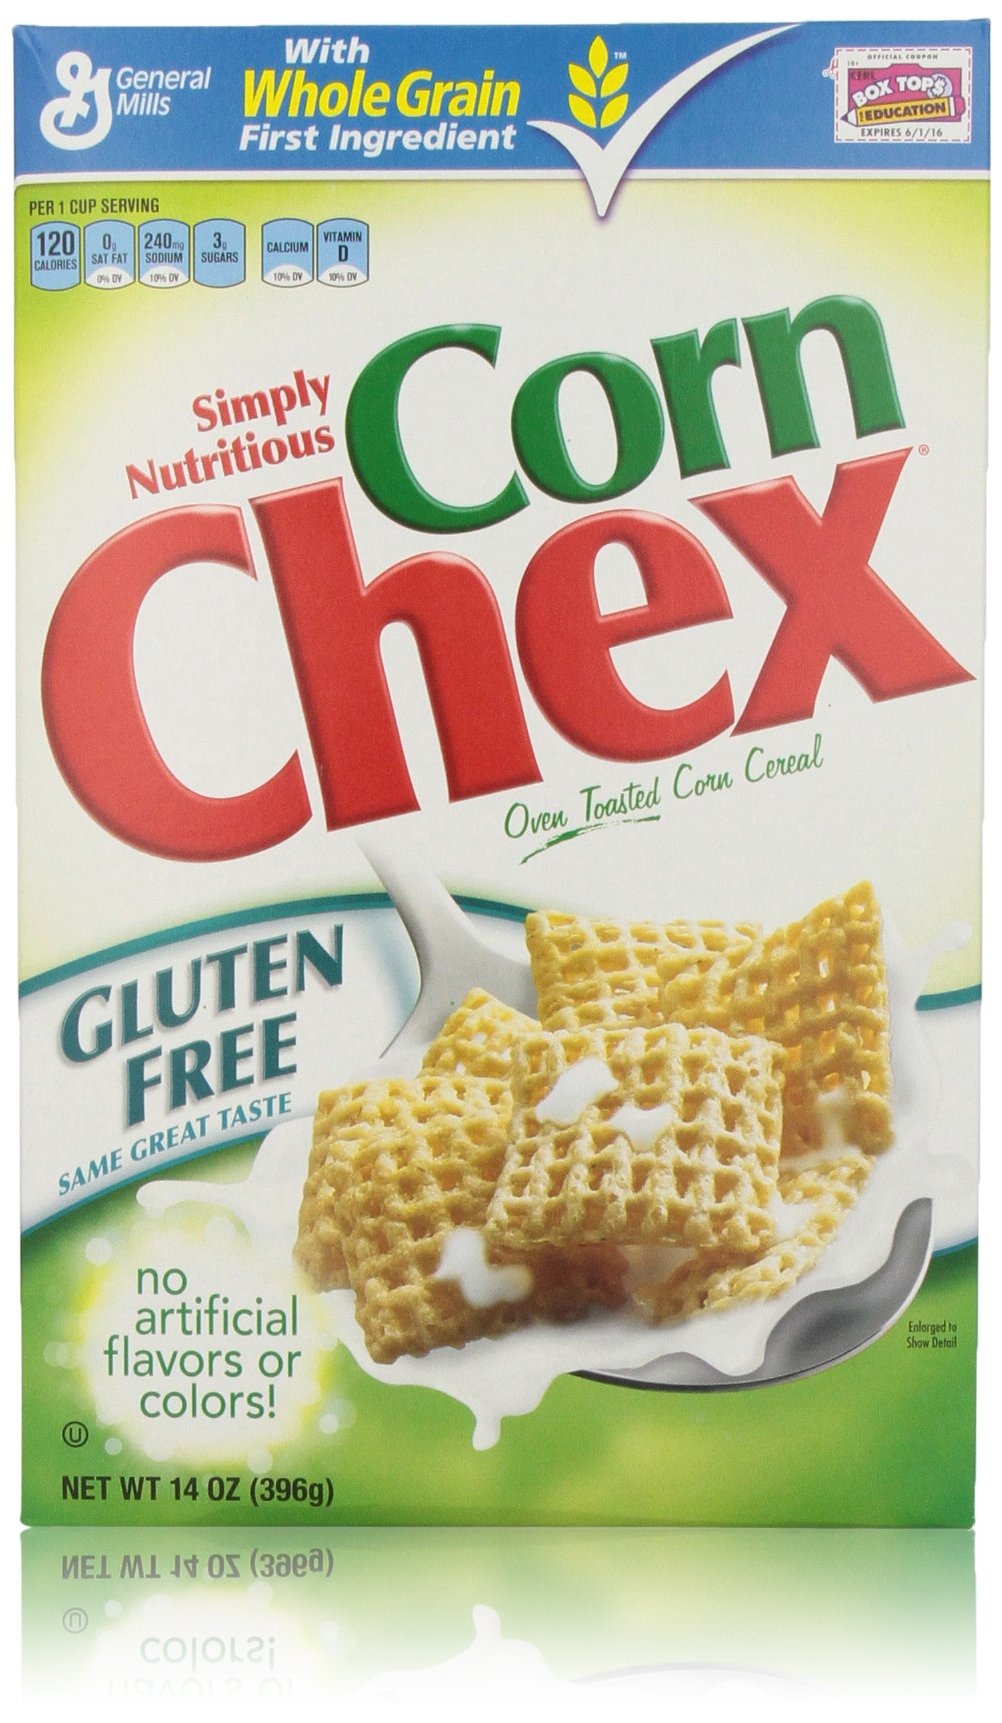
Item Name: Chex Oven Toasted Corn Cereal, 14 oz
Value: 14.0
Unit: Ounce

Price: 3.98